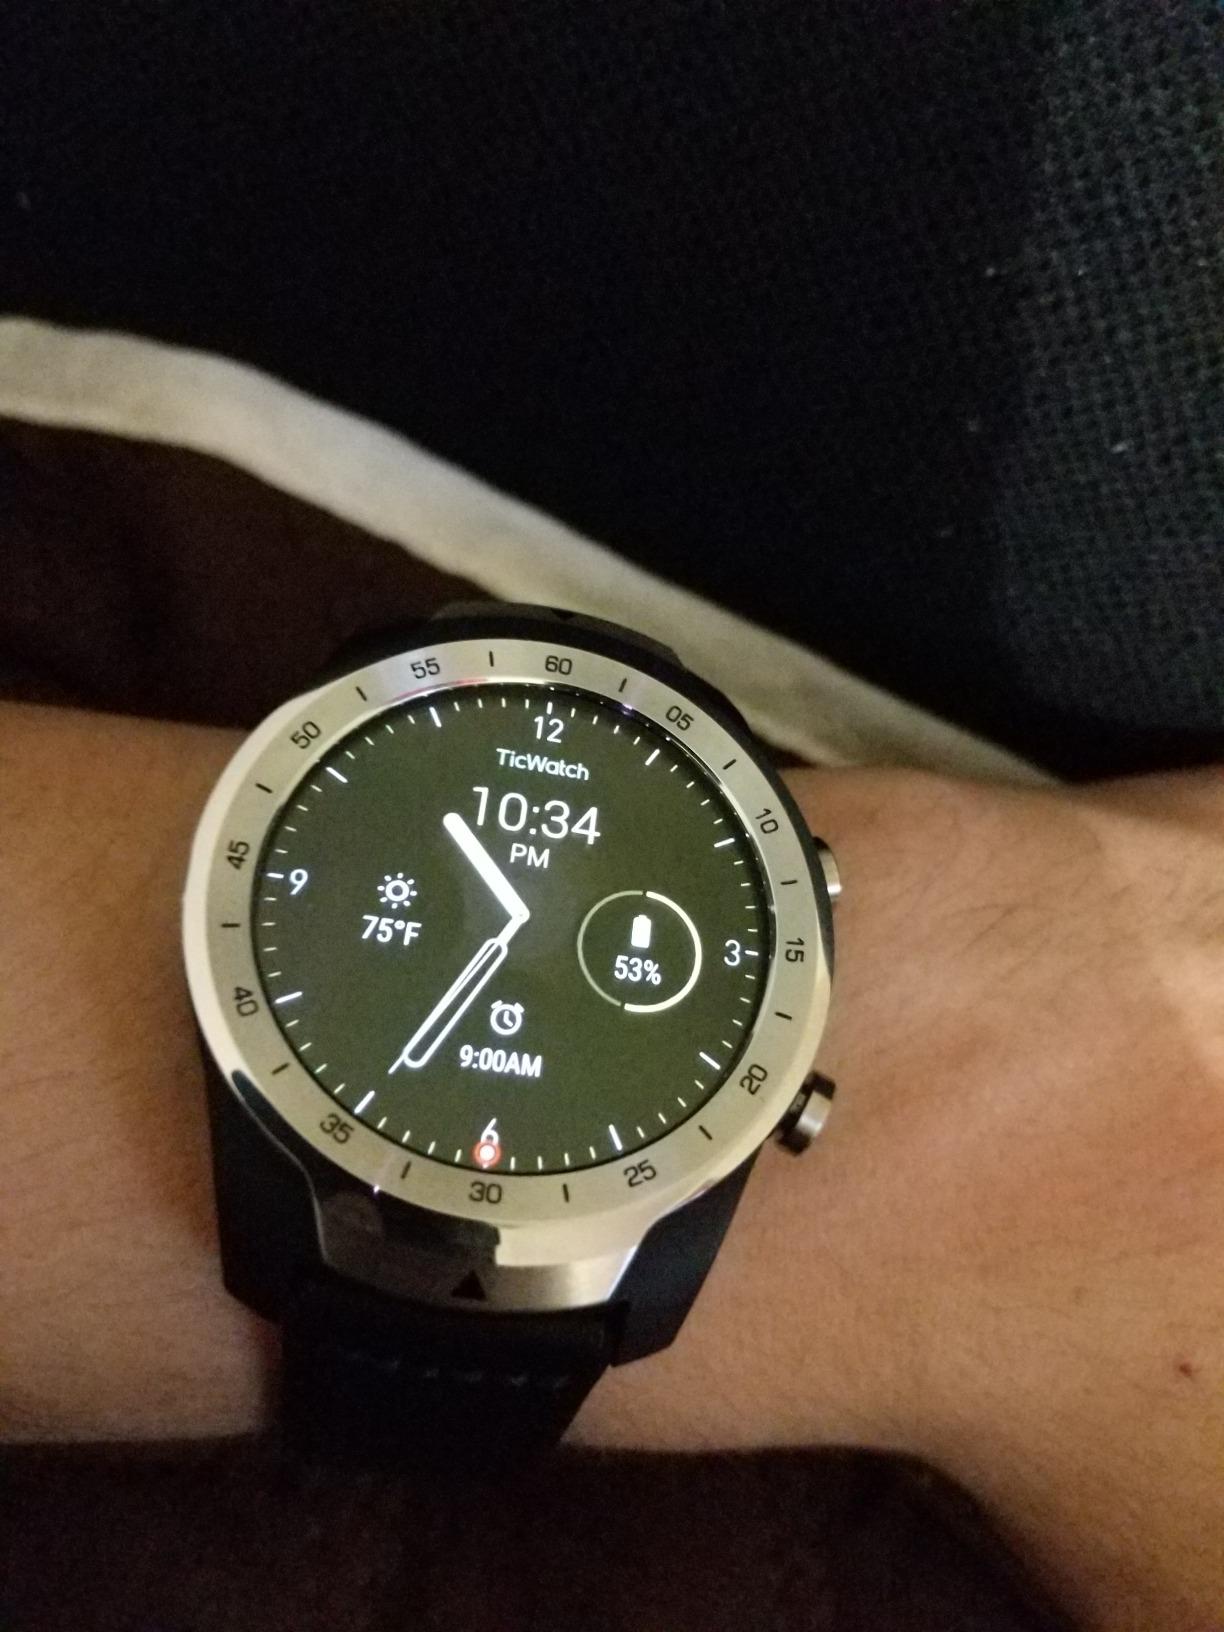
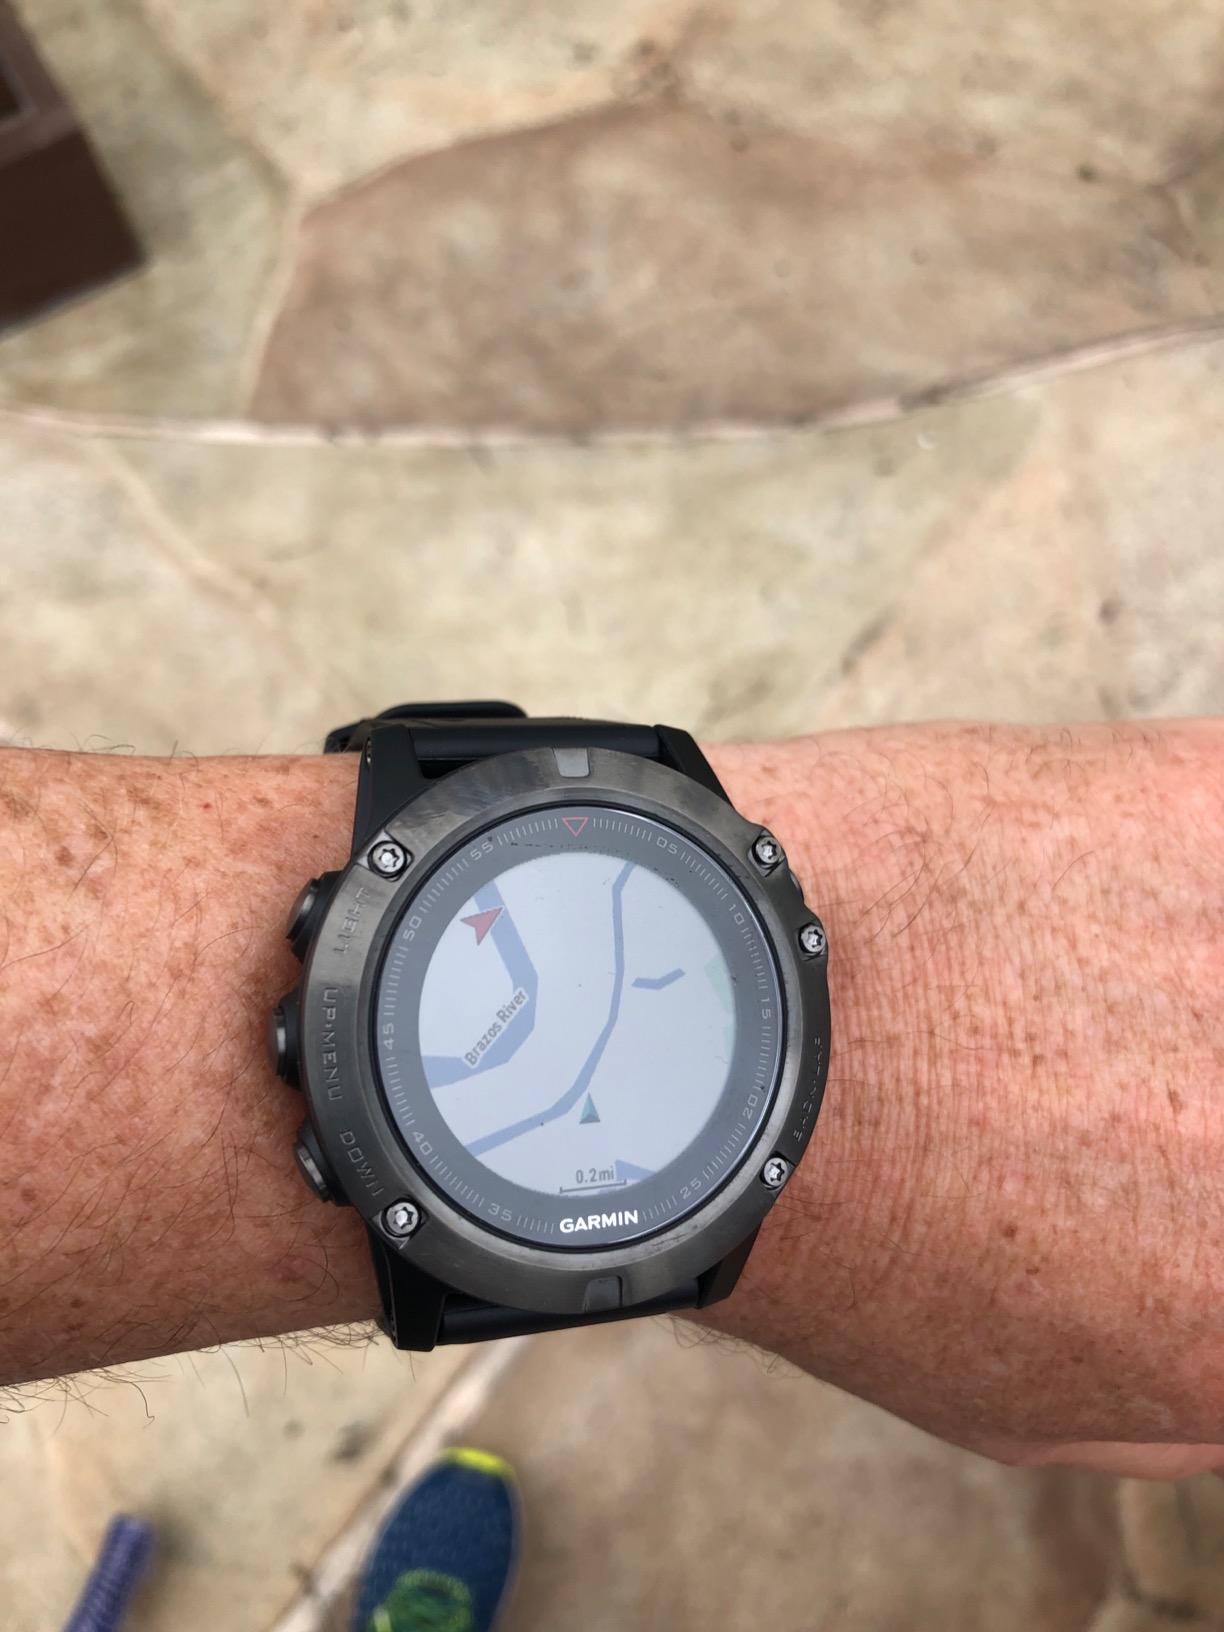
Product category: smartwatch
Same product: no